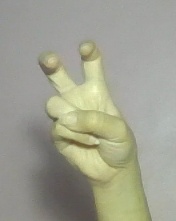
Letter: toot